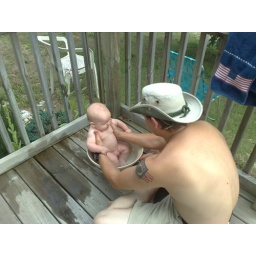
Was almost 90F last Sunday, so Clinton got to play in a big bowl of cool water :D